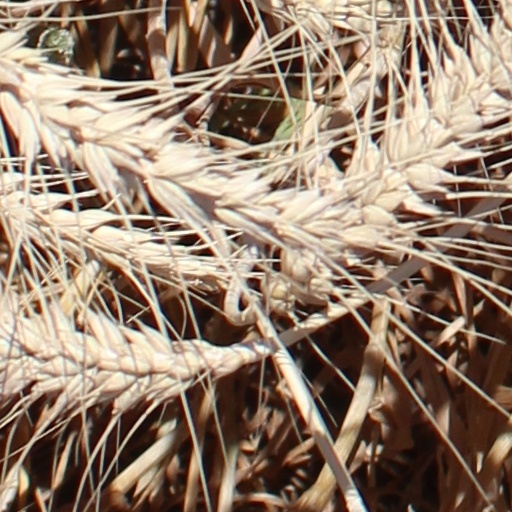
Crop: wheat